Culture of Syria

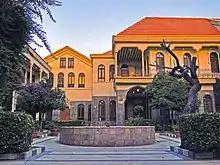
Maktab Anbar in the Ancient City of Damascus

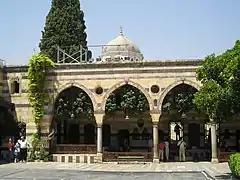
Azm Palace, 18th century residence of Ottoman governor of Damascus

One of the most notable examples of the traditional Damascene homes is the 18th century Azm Palace, residence of As'ad Pasha al-Azm, the Ottoman governor of Damascus, which continued to house the descendants of the al-Azm family for decades. The structure consists of several buildings and three wings: the "harem", the and the . The harem is the family wing, which contains the private residence of the family and includes the baths, which are a replica of the public baths in the city on a smaller scale. The is the guest wing, and it comprises the formal halls, reception areas and large courtyards with traditional cascading fountain, while in the northern part of the palace were the servant quarters and the center of housekeeping activities. Also a notable example of traditional Damascene houses is Maktab Anbar near the Umayyad Mosque and a short distance from the Street Called Straight. It was built as a private residence by a local Jewish notable Mr. Anbar in the mid 19th century before being confiscated by the Ottoman government after Anbar's bankruptcy.